British D-class submarine

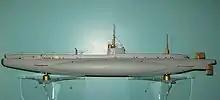
A model of HMS "D1"

There were plans for a further two, "D9" and "D10", but these were launched at Chatham Dockyard as and .